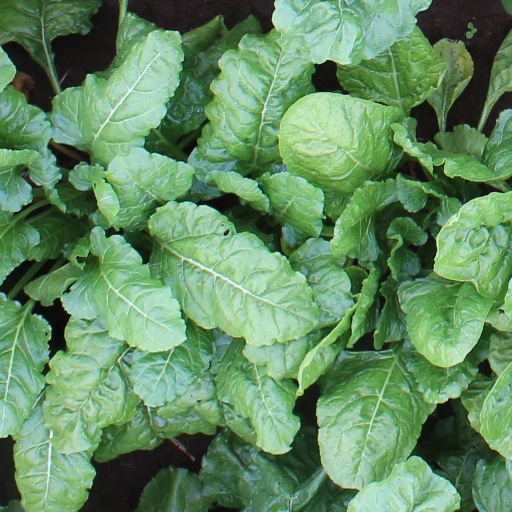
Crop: sugar beet